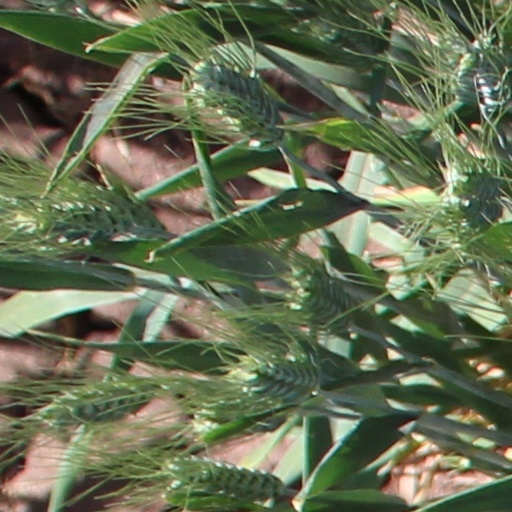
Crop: wheat